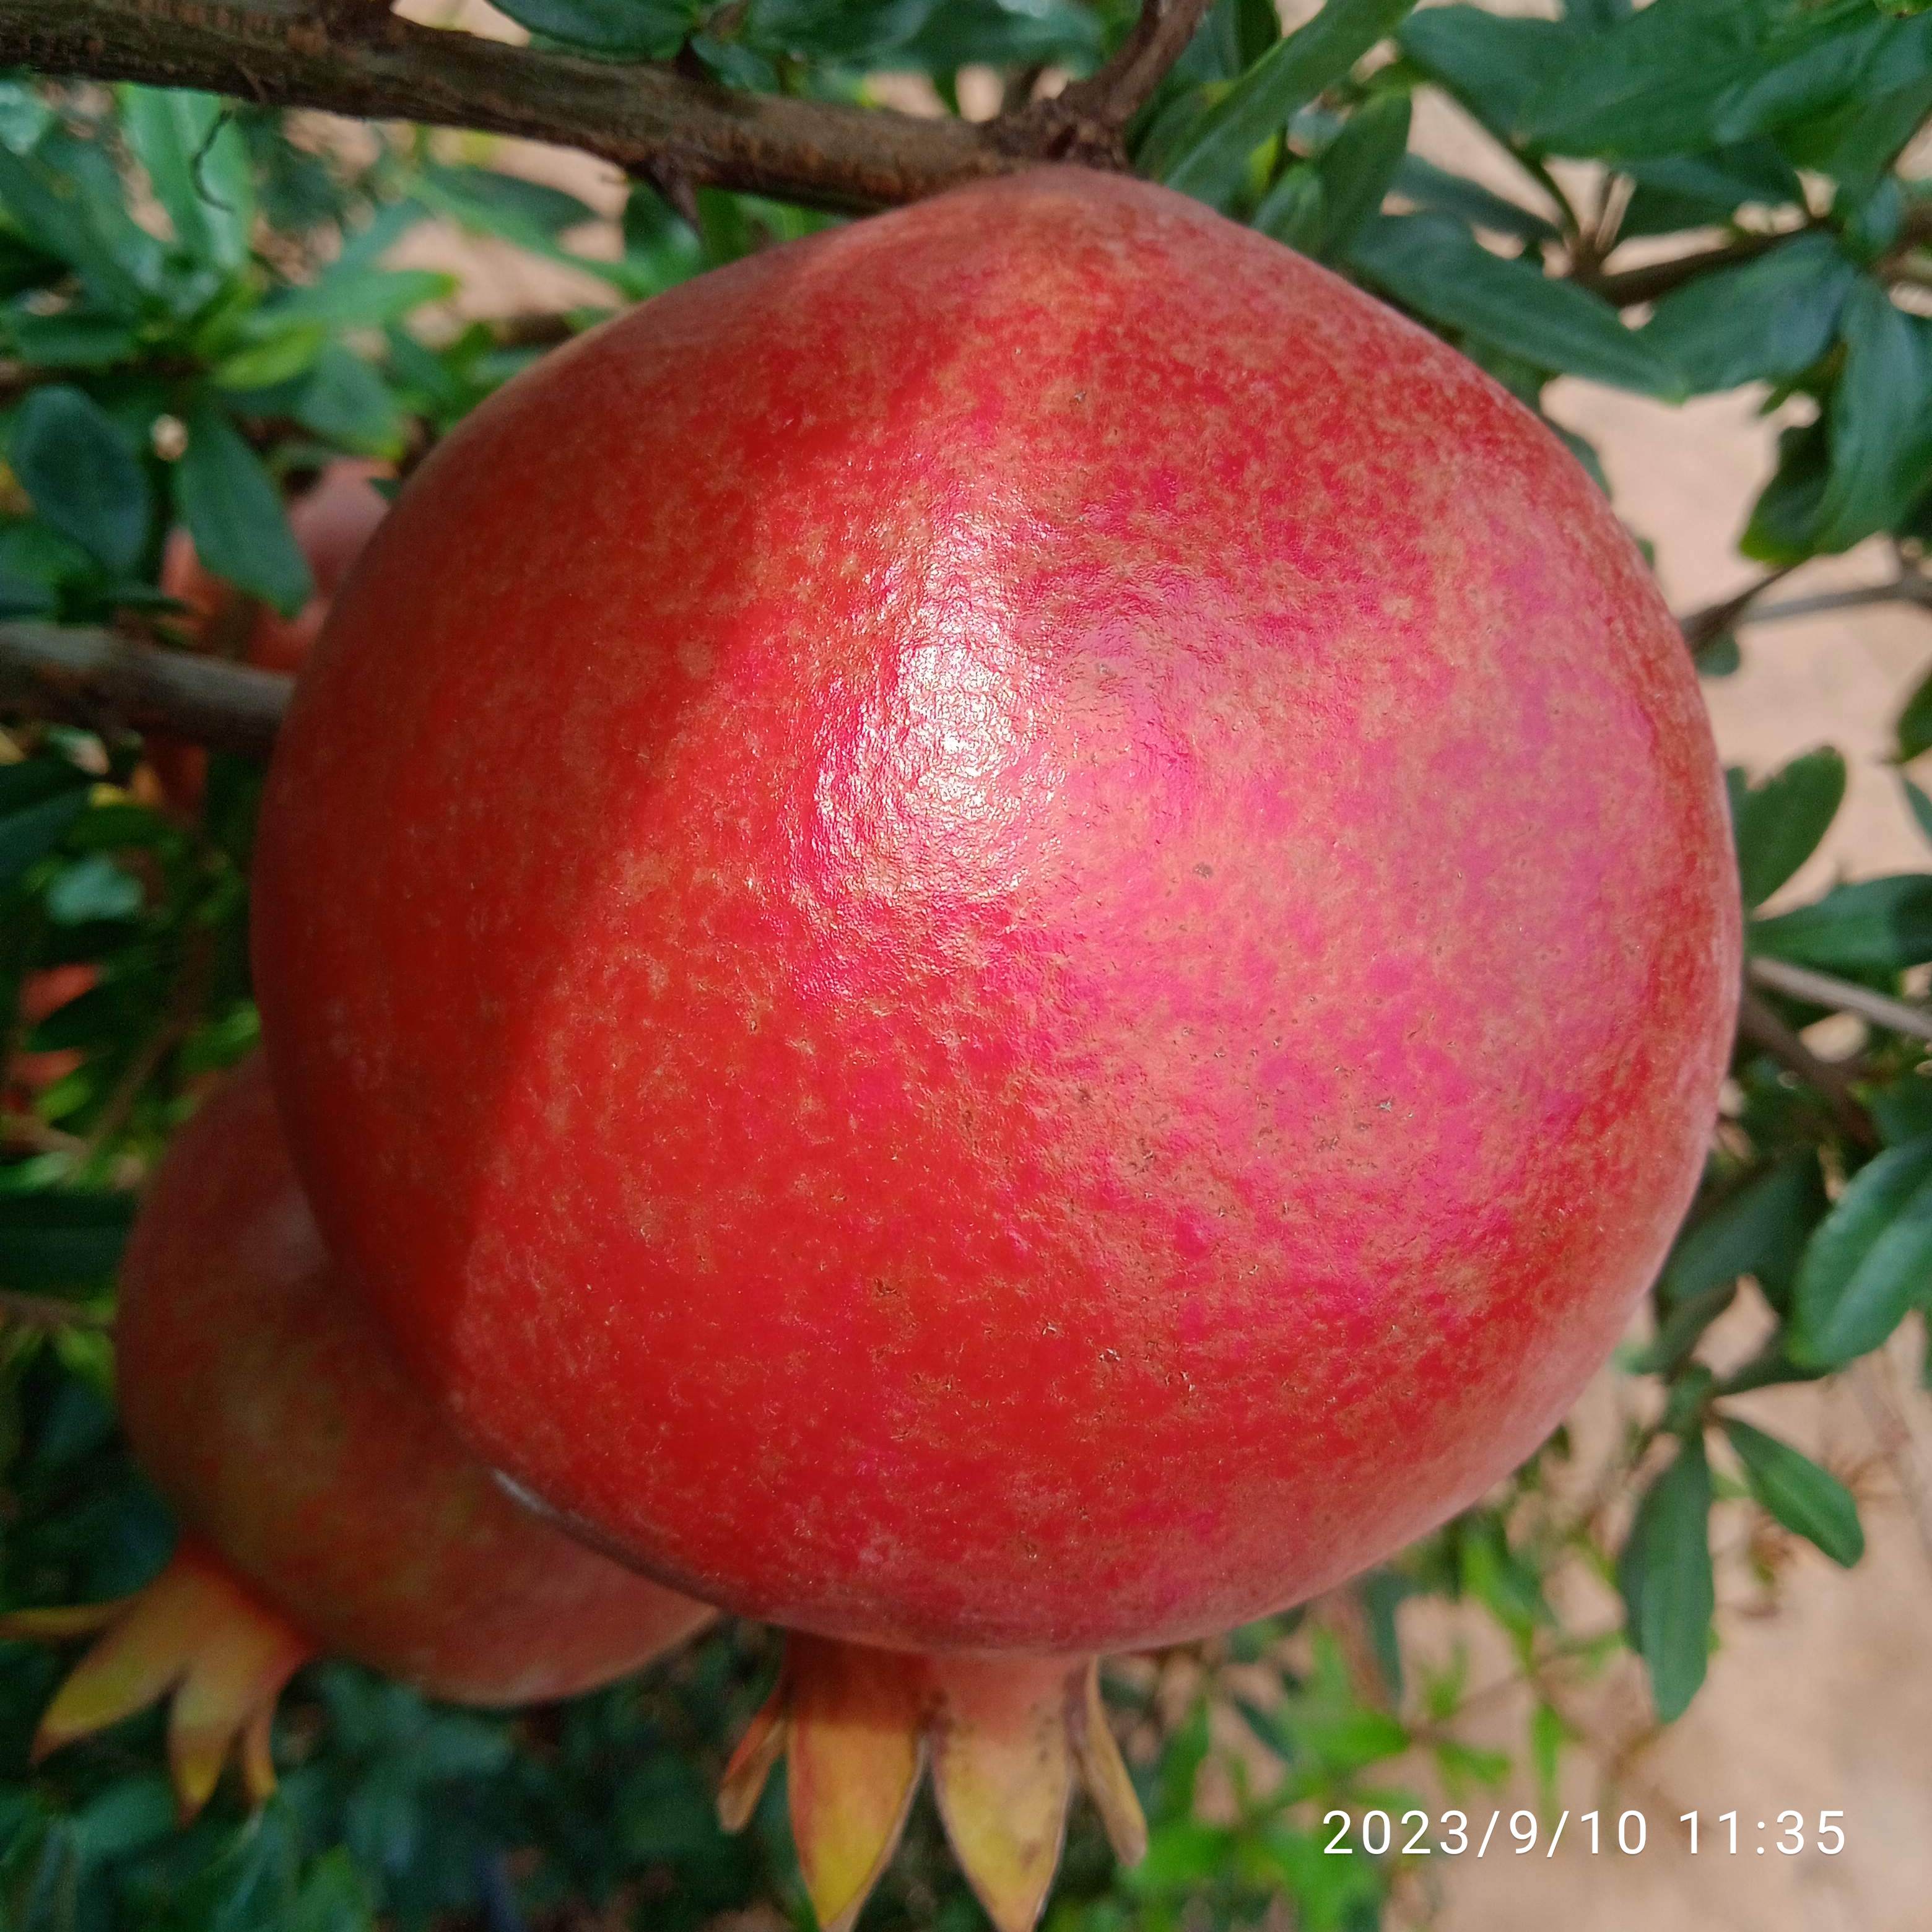
Label: Healthy